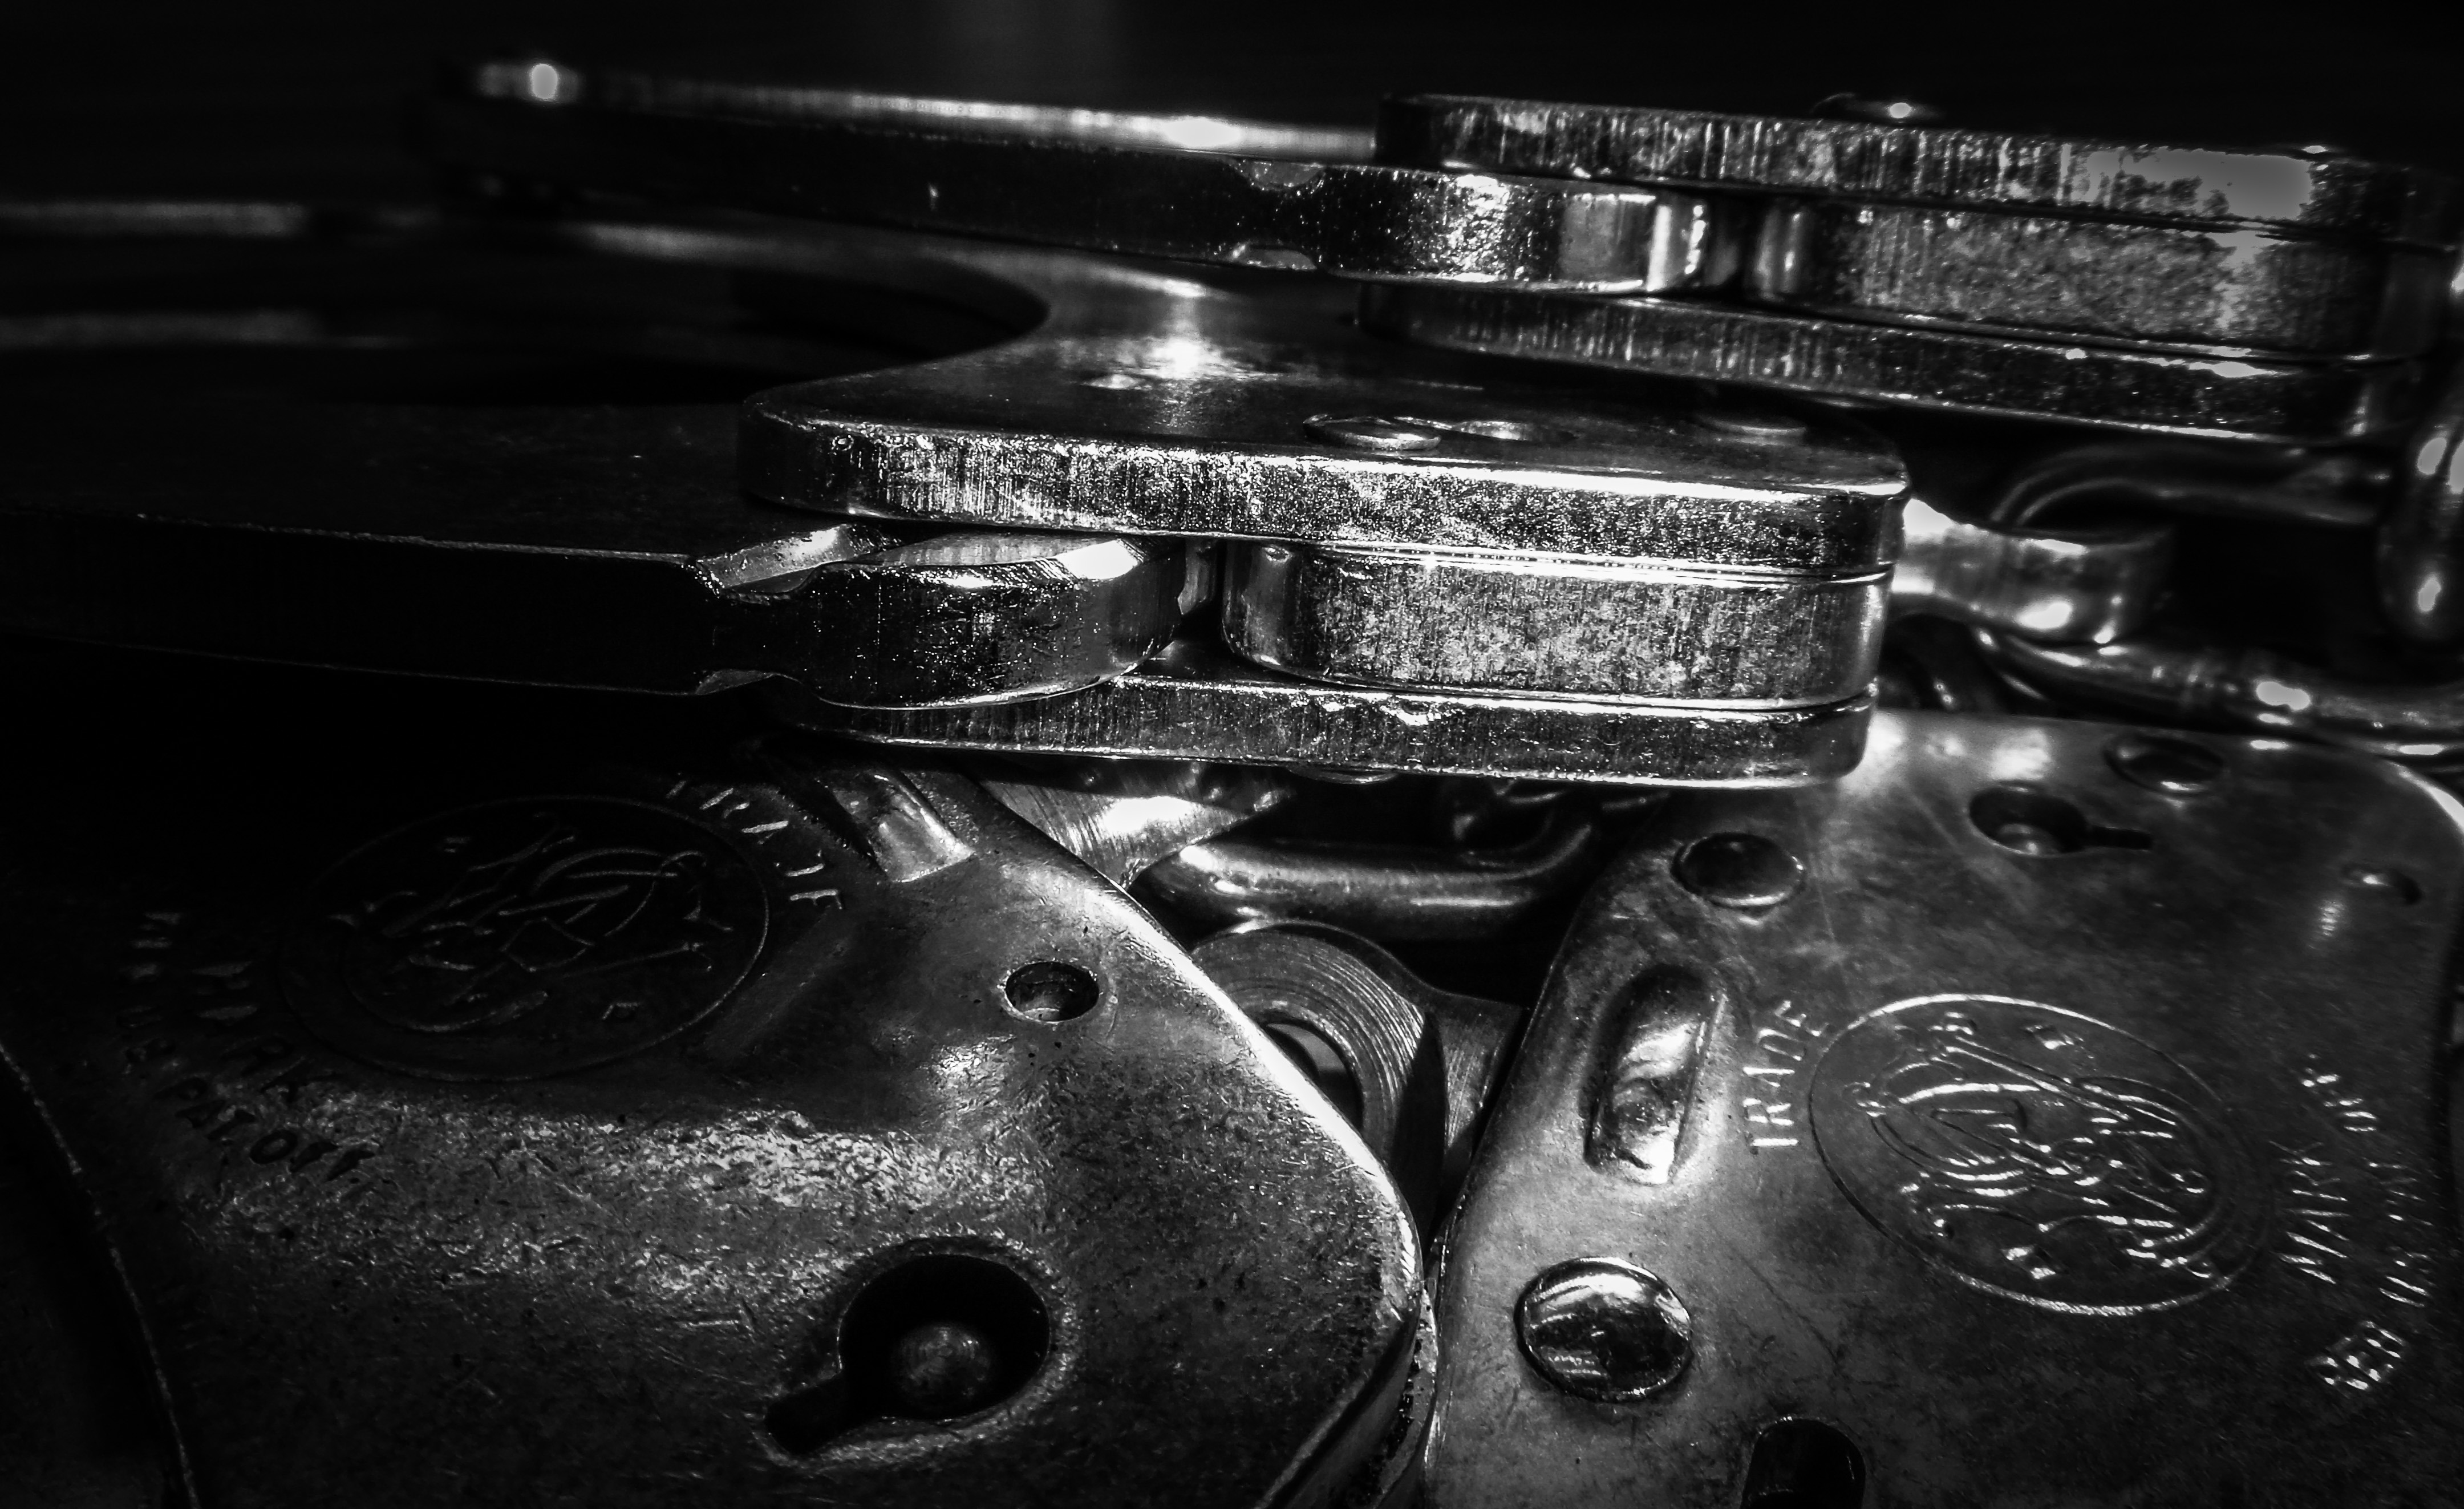
black and white, photography, metal, darkness, freedom, black, monochrome, close up, criminal, justice, engine, cuff, prison, police, law, crime, jail, florida, prisoner, captive, captured, law enforcement, bondage, handcuffs, firearm, investigation, cuffs, liberation, inmate, constraint, monochrome photography, arrested, criminal justice, handcuff, detained, corrections, fort myers, penology